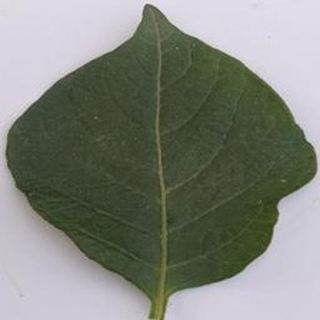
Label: healthy_potato